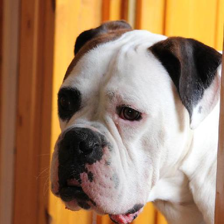
Label: animals